Louis Abernathy and Temple Abernathy

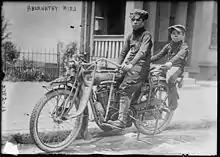

Louis Van "Bud" Abernathy (December 17, 1899 – March 6, 1979) and Temple Reeves "Temp" Abernathy (March 25, 1904 – December 10, 1986) were children from Oklahoma who, without adult supervision, took several cross-country trips. On one trip they rode on horseback from Oklahoma to Manhattan in 1910 when they were 10 and 6 years old.